Eremophila calorhabdos

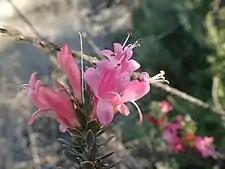
flower detail

"Eremophila calorhabdos" is an unusual shrub with a single vertical branch or a few branches up to tall. The branches are densely covered with white hairs contrasting with the green leaves which have fewer hairs. The leaves are crowded and overlapping, arranged spirally, mostly long and wide and elliptic to egg-shaped with small, fine teeth along the edges.